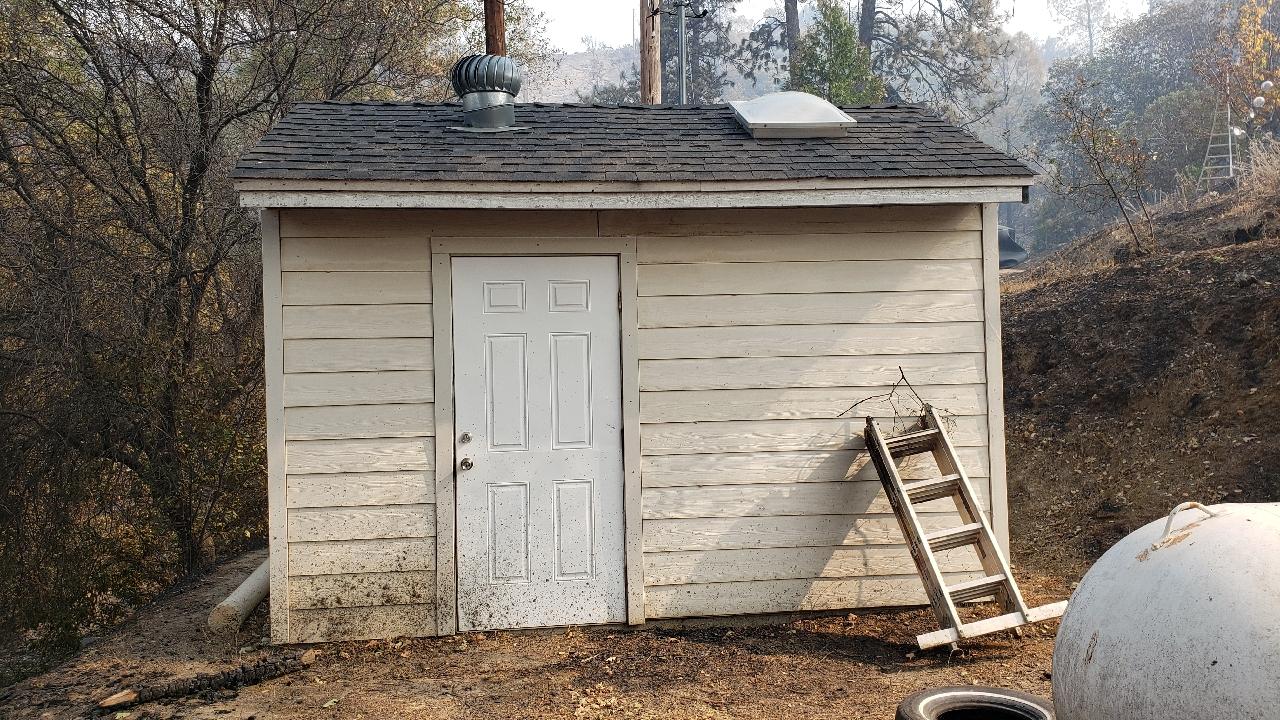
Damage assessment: no_damage